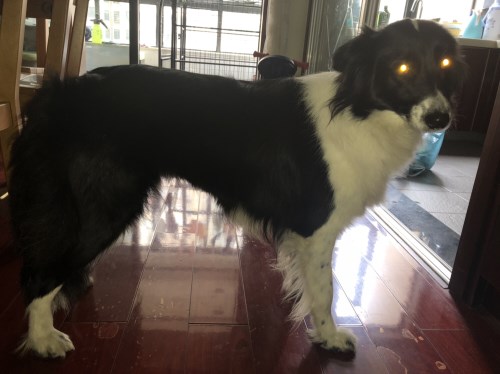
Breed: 2594-n000109-Border_collie